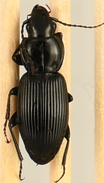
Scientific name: Pterostichus novus
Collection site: Steigerwaldt-Chequamegon NEON (STEI), plot STEI_005